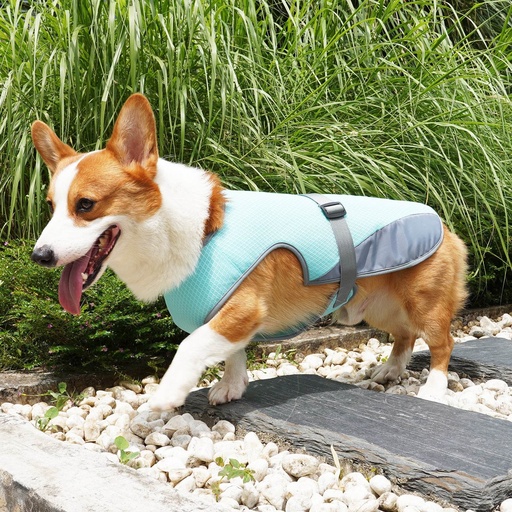
Cooling Vest for Pets
Brand: eprolo
Category: Animals & Pet Supplies > Pet Supplies > Pet Apparel > Pet Safety Vests